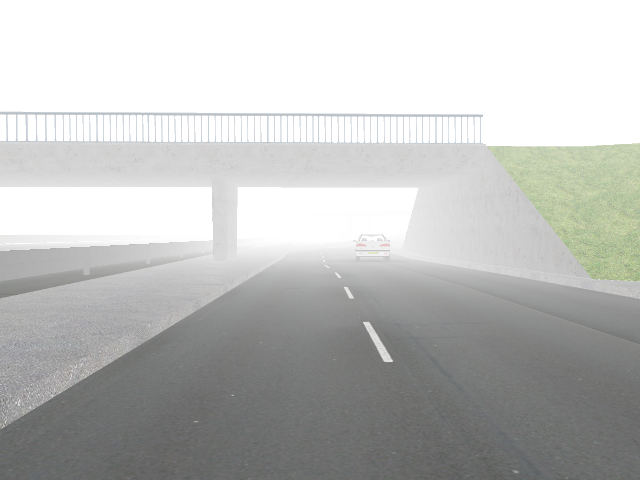
Weather: foggy or hazy